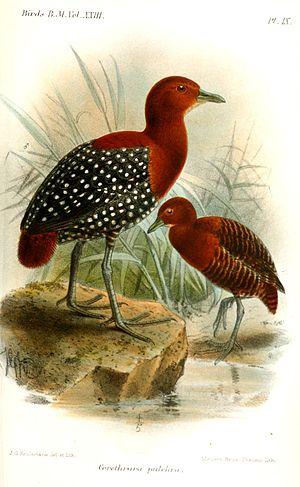
Sarothrura est un genre d'oiseaux de la famille des Sarothruridae, constitué de neuf espèces.
Le Râle perlé est une espèce d'oiseaux de la famille des Sarothruridae.